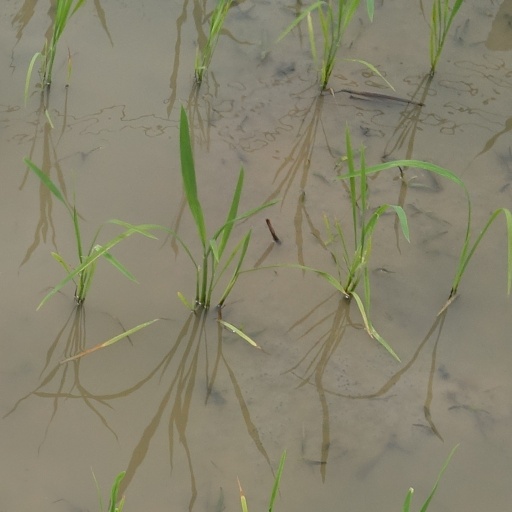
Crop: rice